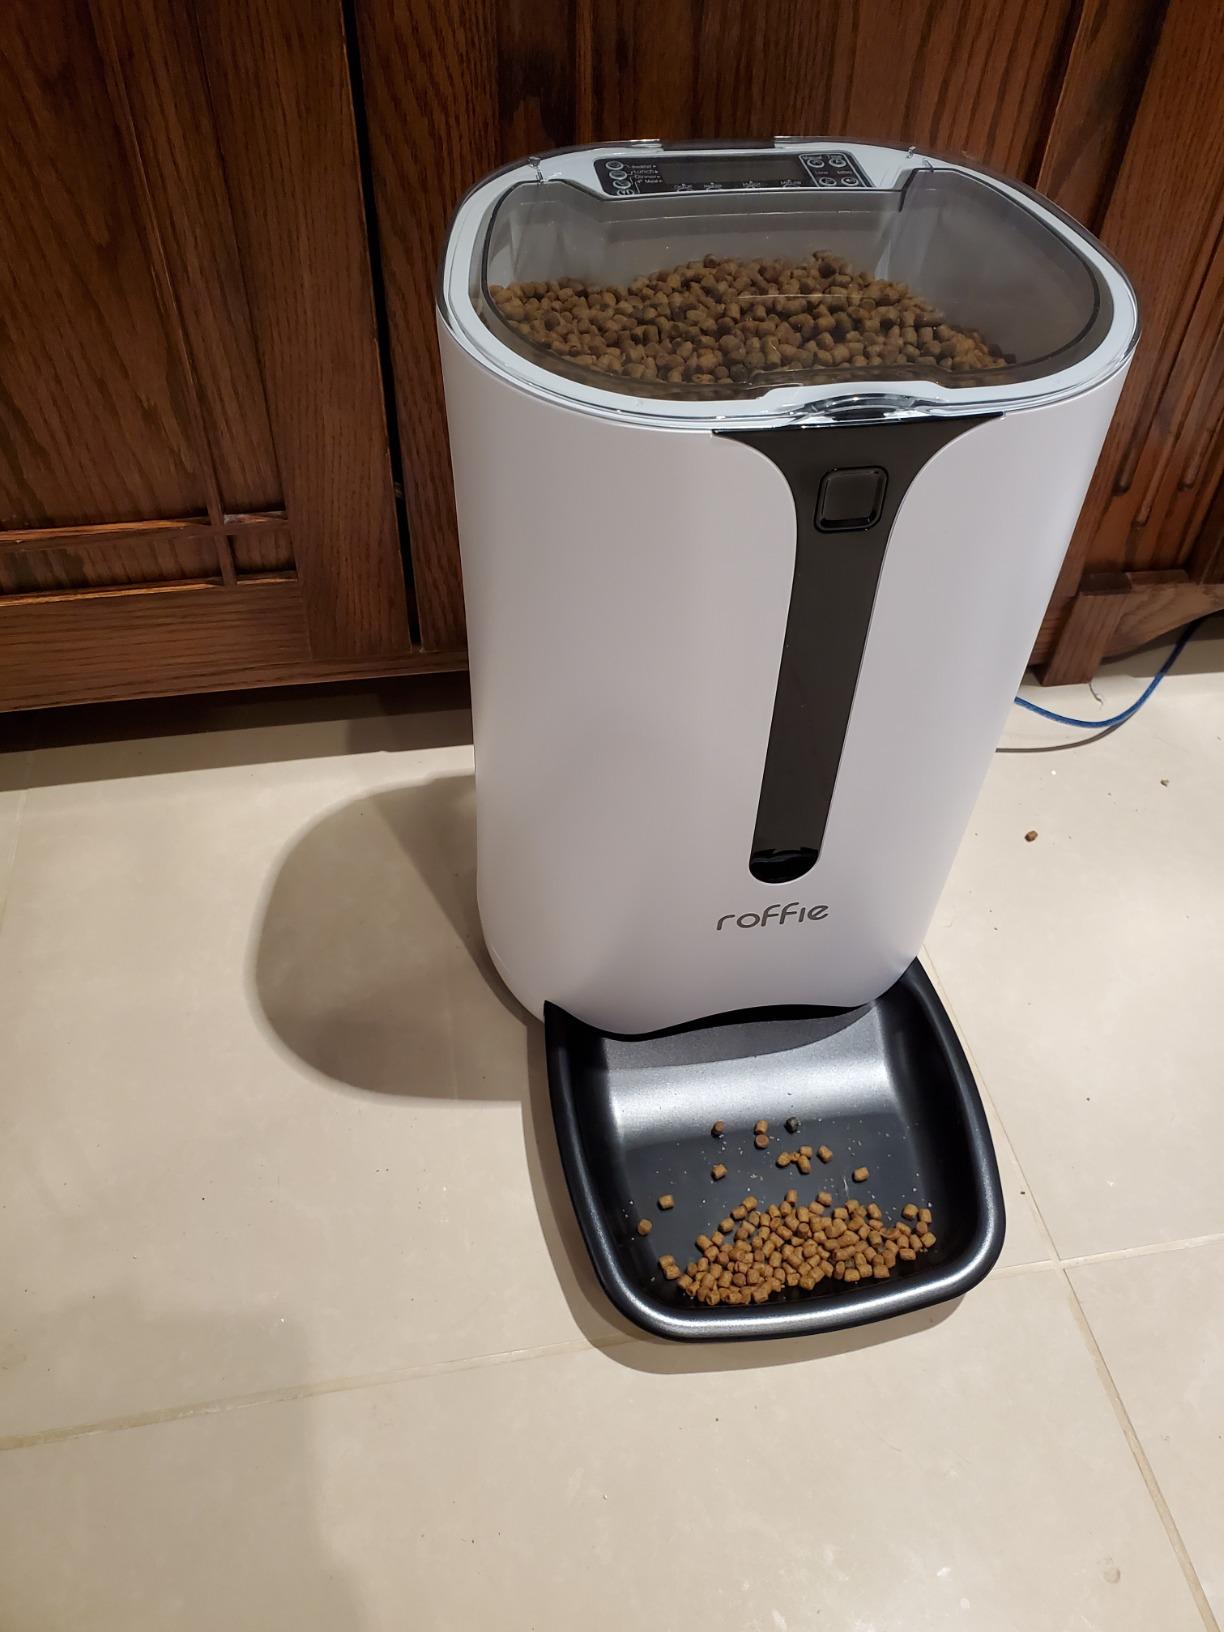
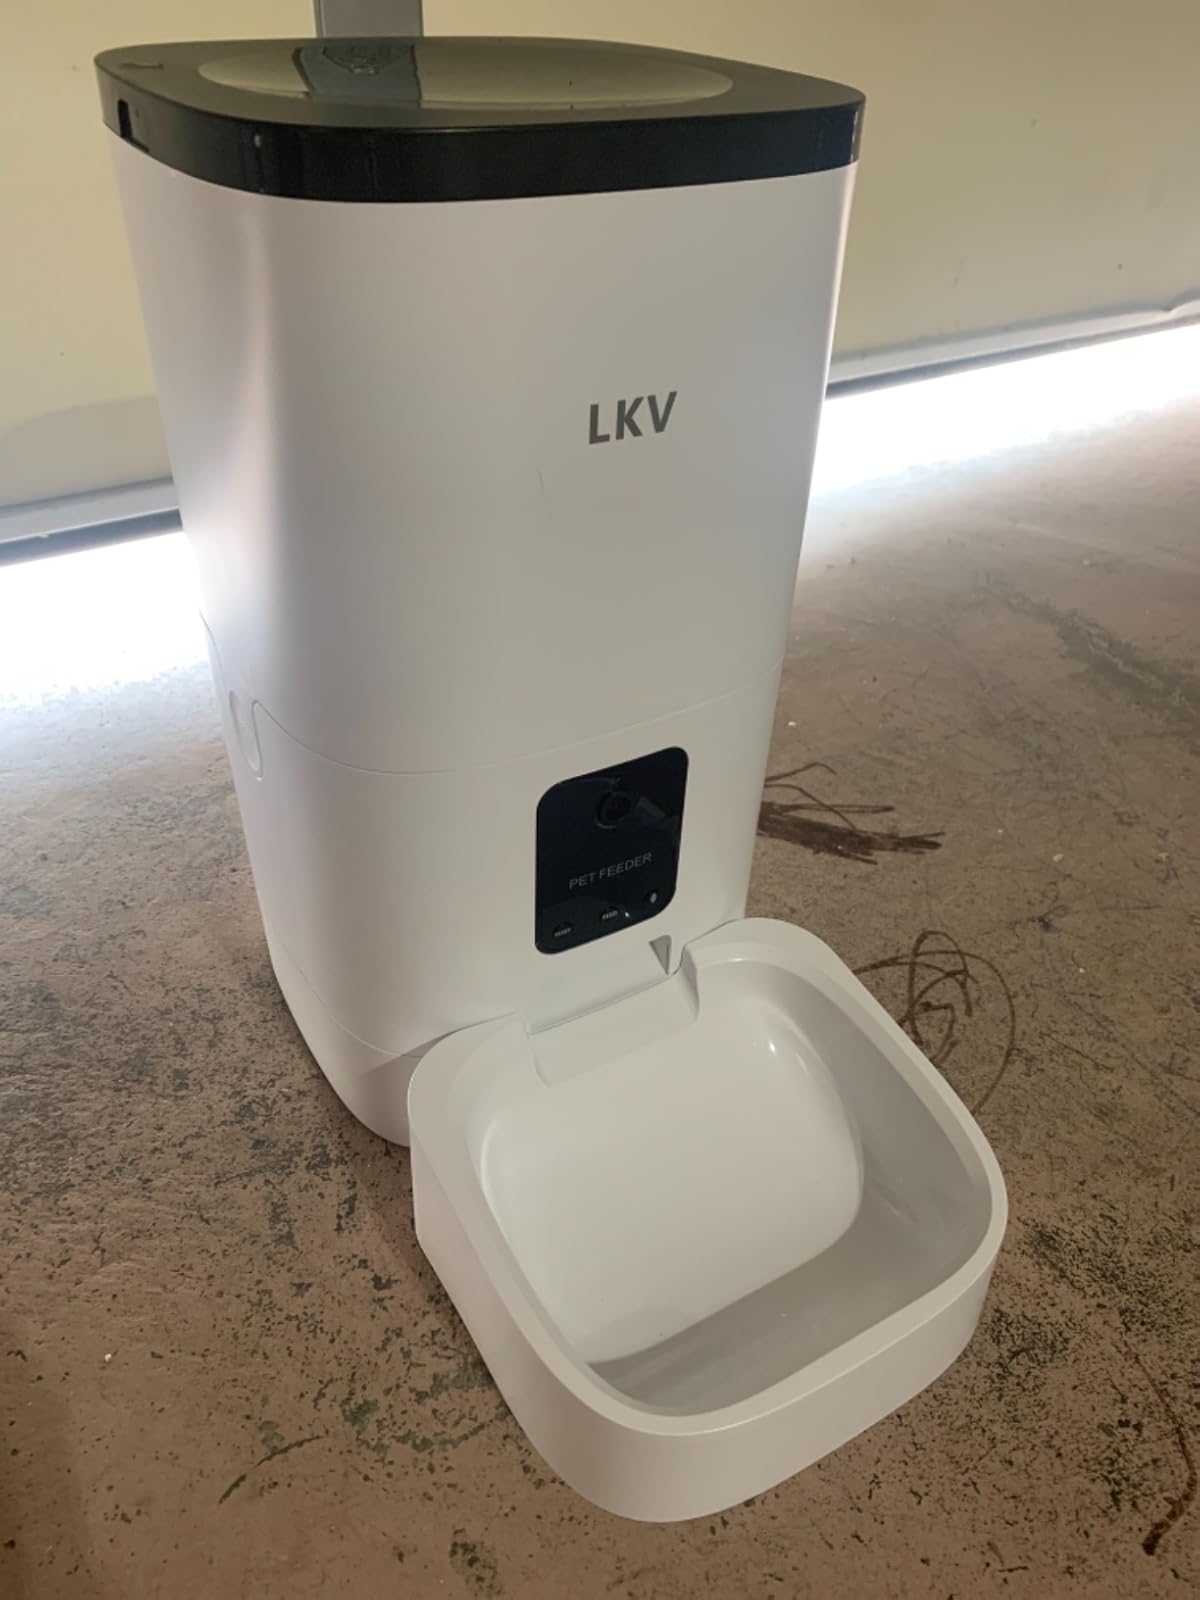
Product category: items_feeder
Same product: no